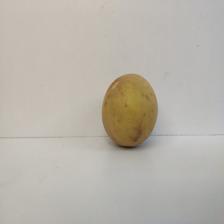
Size: Large